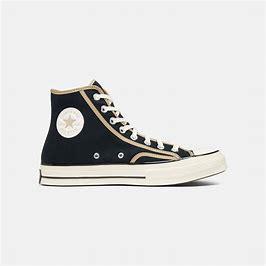
Brand: Converse
Model: Chuck 70 Hi Canvas